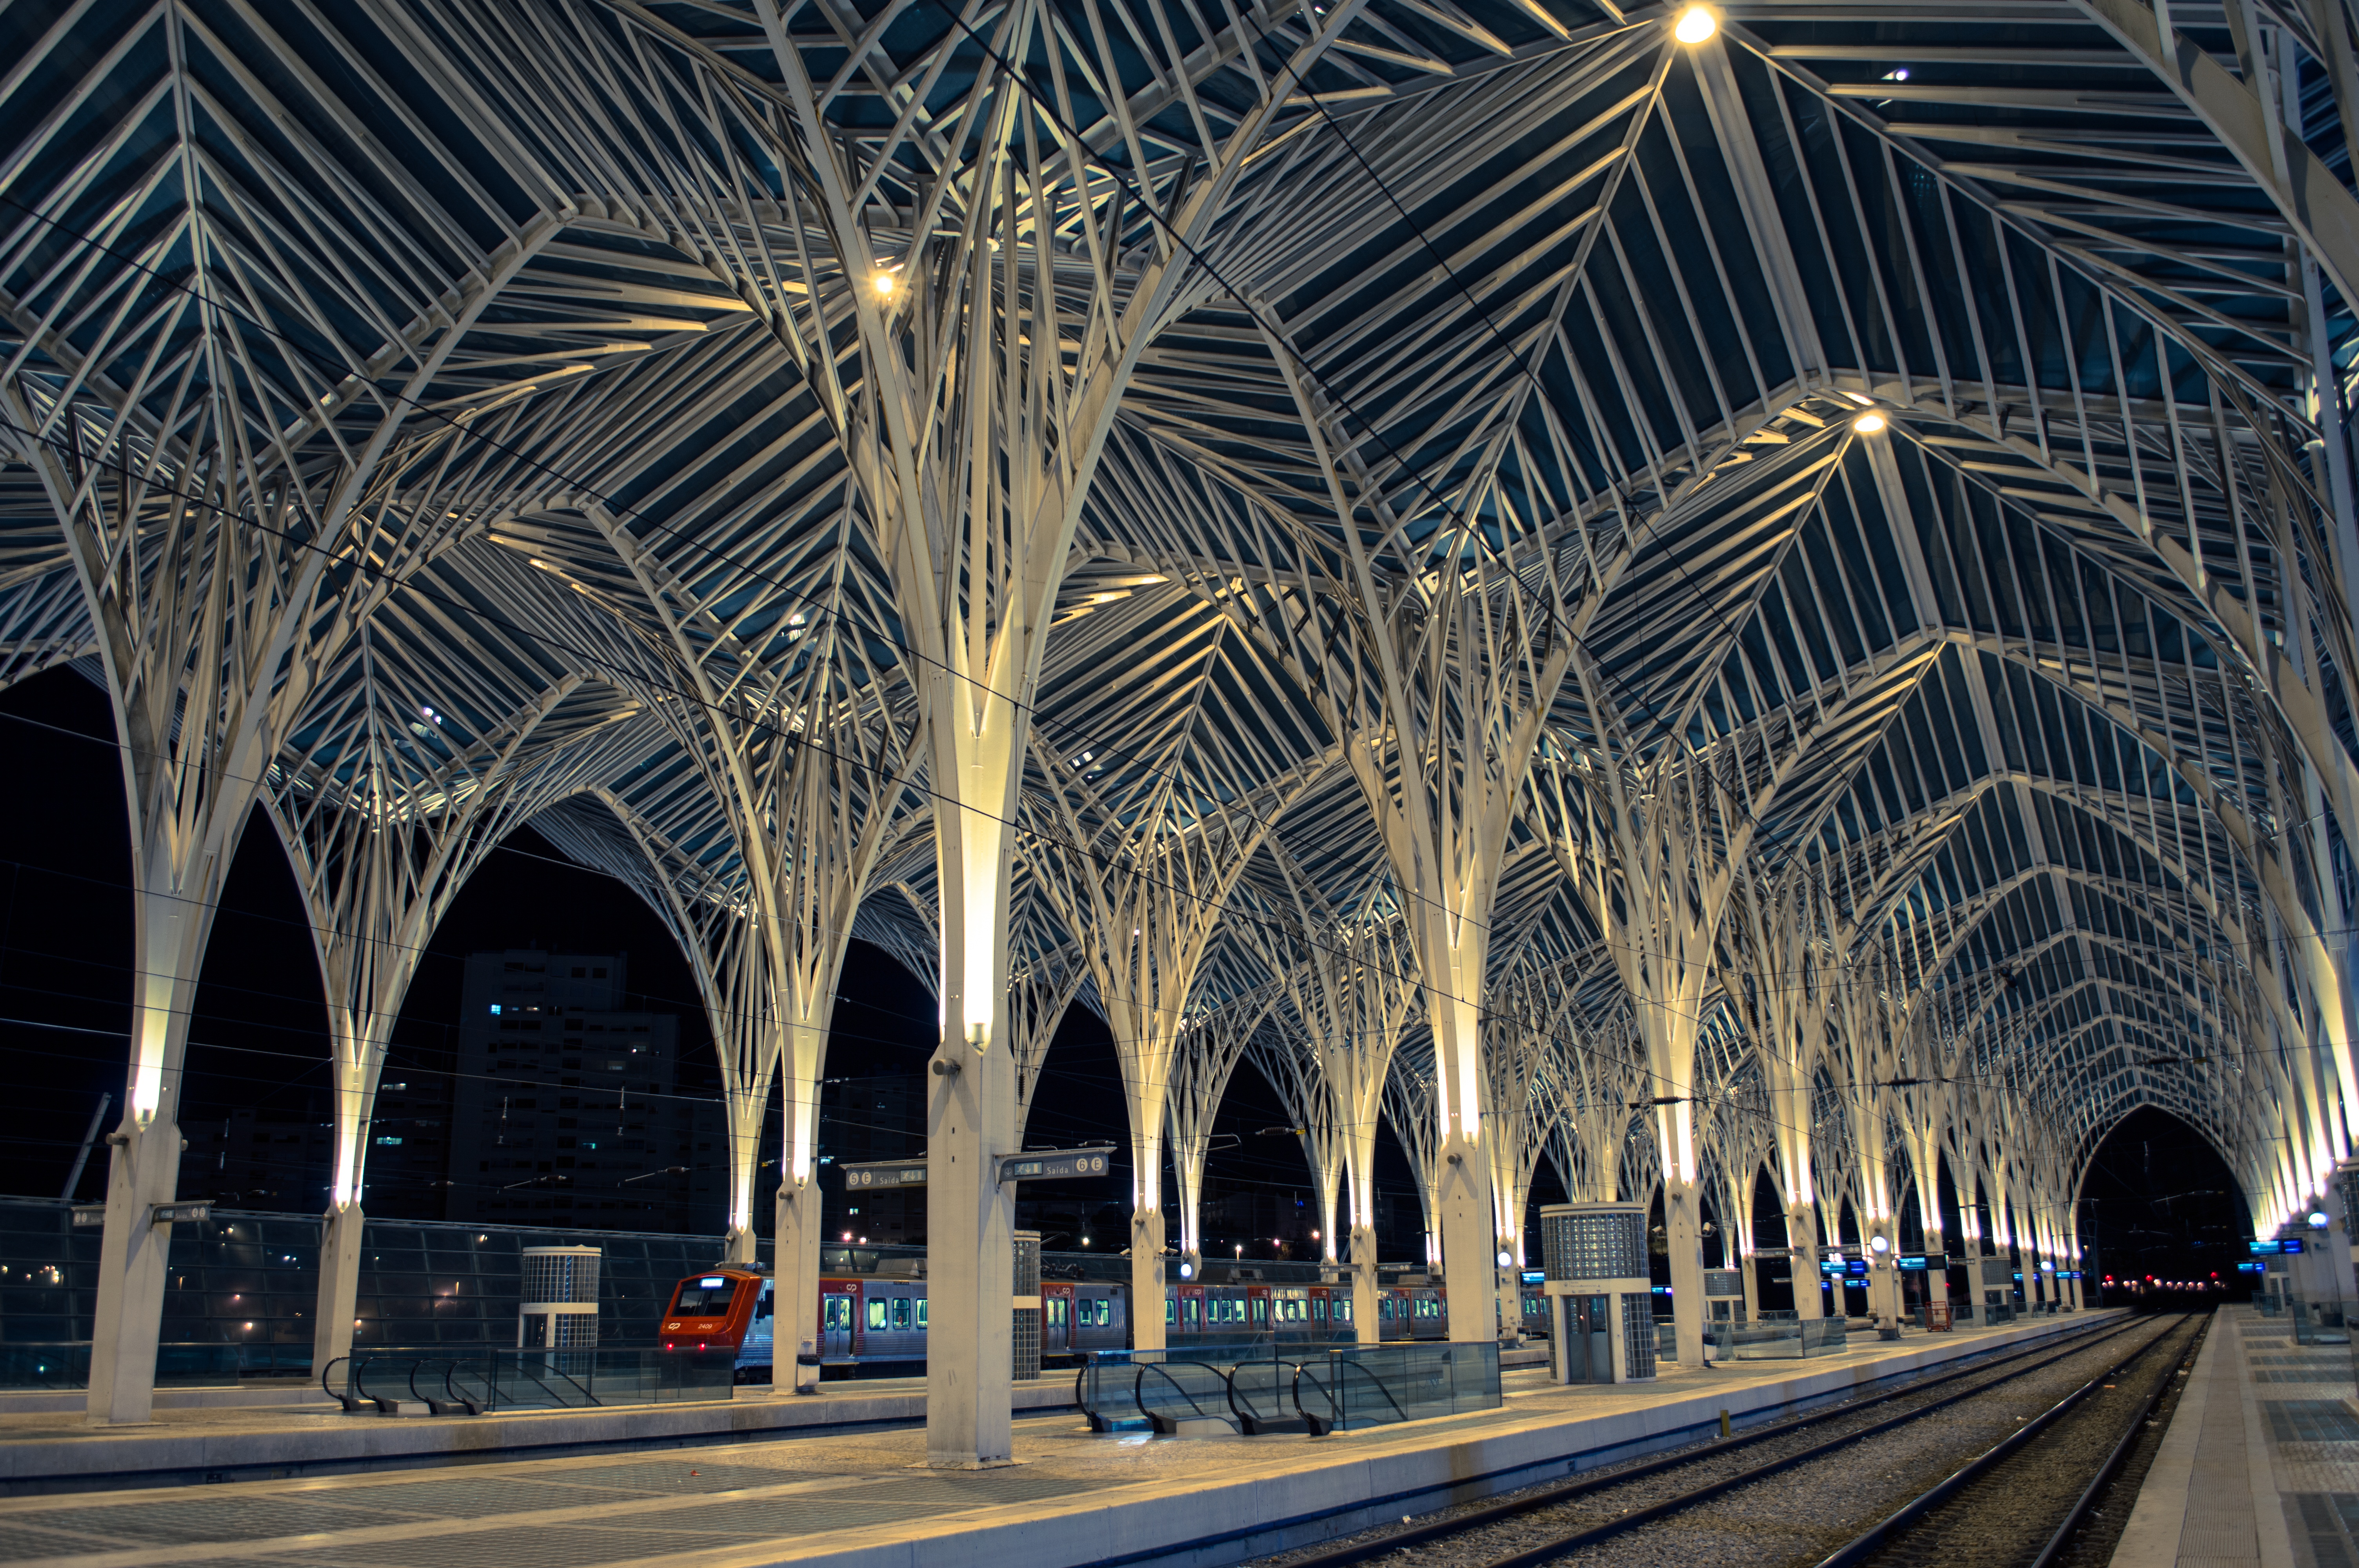
architecture, structure, bridge, night, building, city, urban, train, overpass, travel, steel, metro, transport, europe, arch, station, platform, landmark, tourism, lighting, season, public transport, metro station, infrastructure, symmetry, iron, lisbon, vasco, destination, east, arquitecture, destiny, vasco da gama, to travel, gare do oriente, the train tracks, cebro, traim, metropolitan area